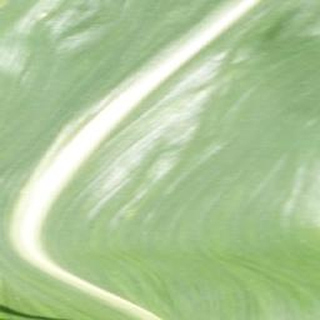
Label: healthy_corn